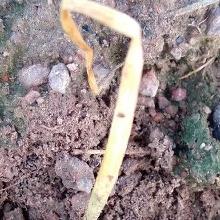
Crop: Onion
Condition: fusarium-d